Peter Molitor

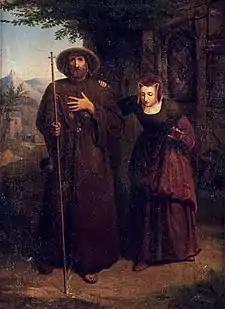
Cleric Leading a Blind Woman

He was the son of Peter Ferdinand Marcus Molitor (1772–1838), a baker, originally from Meudt, and his wife, Maria Anna née Aleff. His father also served on the Koblenz city council. It is likely that he displayed artistic talent at an early age and received lessons from private tutors. At that time, Koblenz lacked a fine arts academy, so when he had become relatively proficient at the age of sixteen, he left home to continue his training at the Kunstakademie Düsseldorf, under the direction of Friedrich Wilhelm von Schadow.